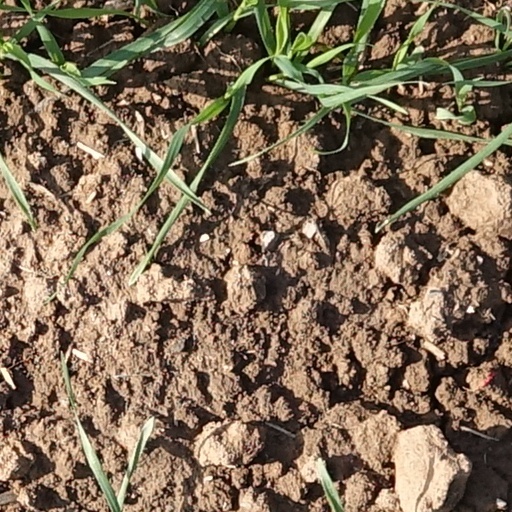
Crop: wheat